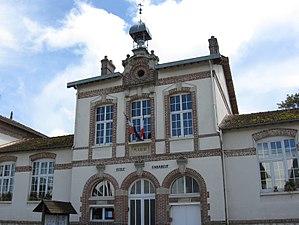
Mairie-école de Beton-Bazoches. (Seine-et-Marne, région Île-de-France).
Beton-Bazoches est une commune française située dans le département de Seine-et-Marne en région Île-de-France.